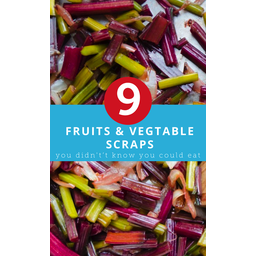
Label: trash